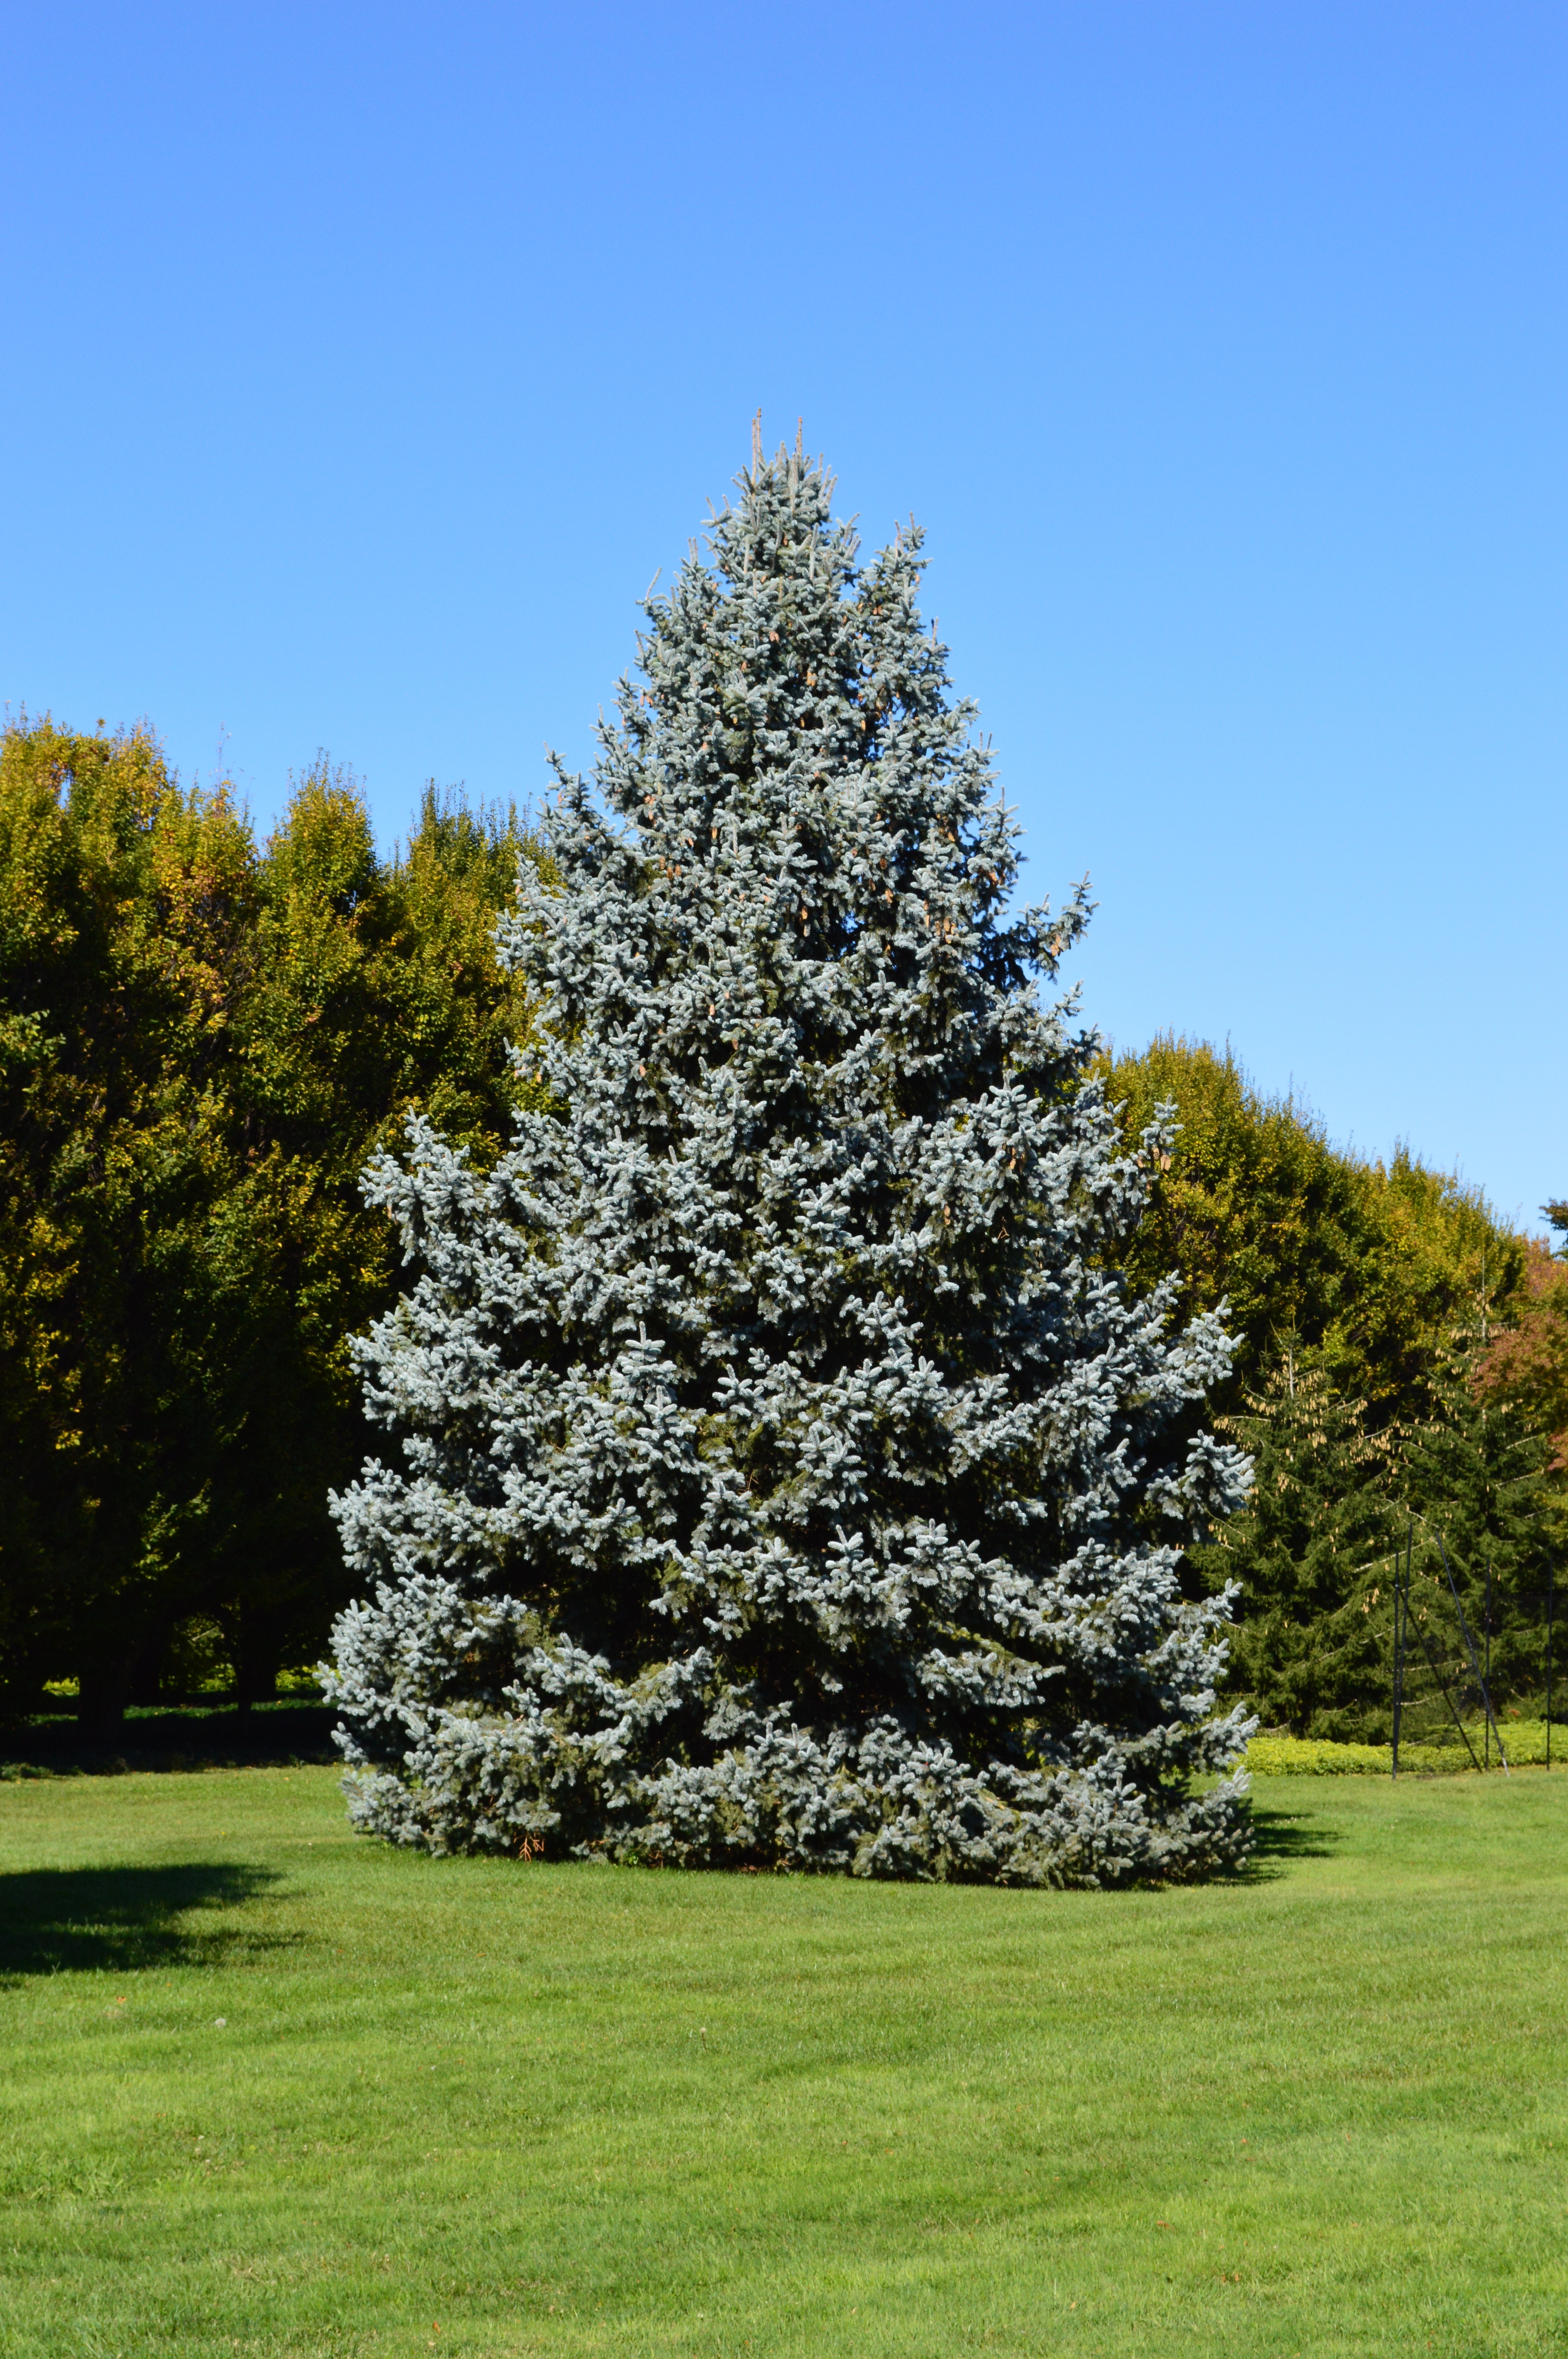
tree, plant, flower, foliage, evergreen, botany, garden, fir, conifer, coniferous, spruce, ecosystem, flowering plant, biome, blue spruce, woody plant, land plant